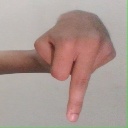
अक्षर: प